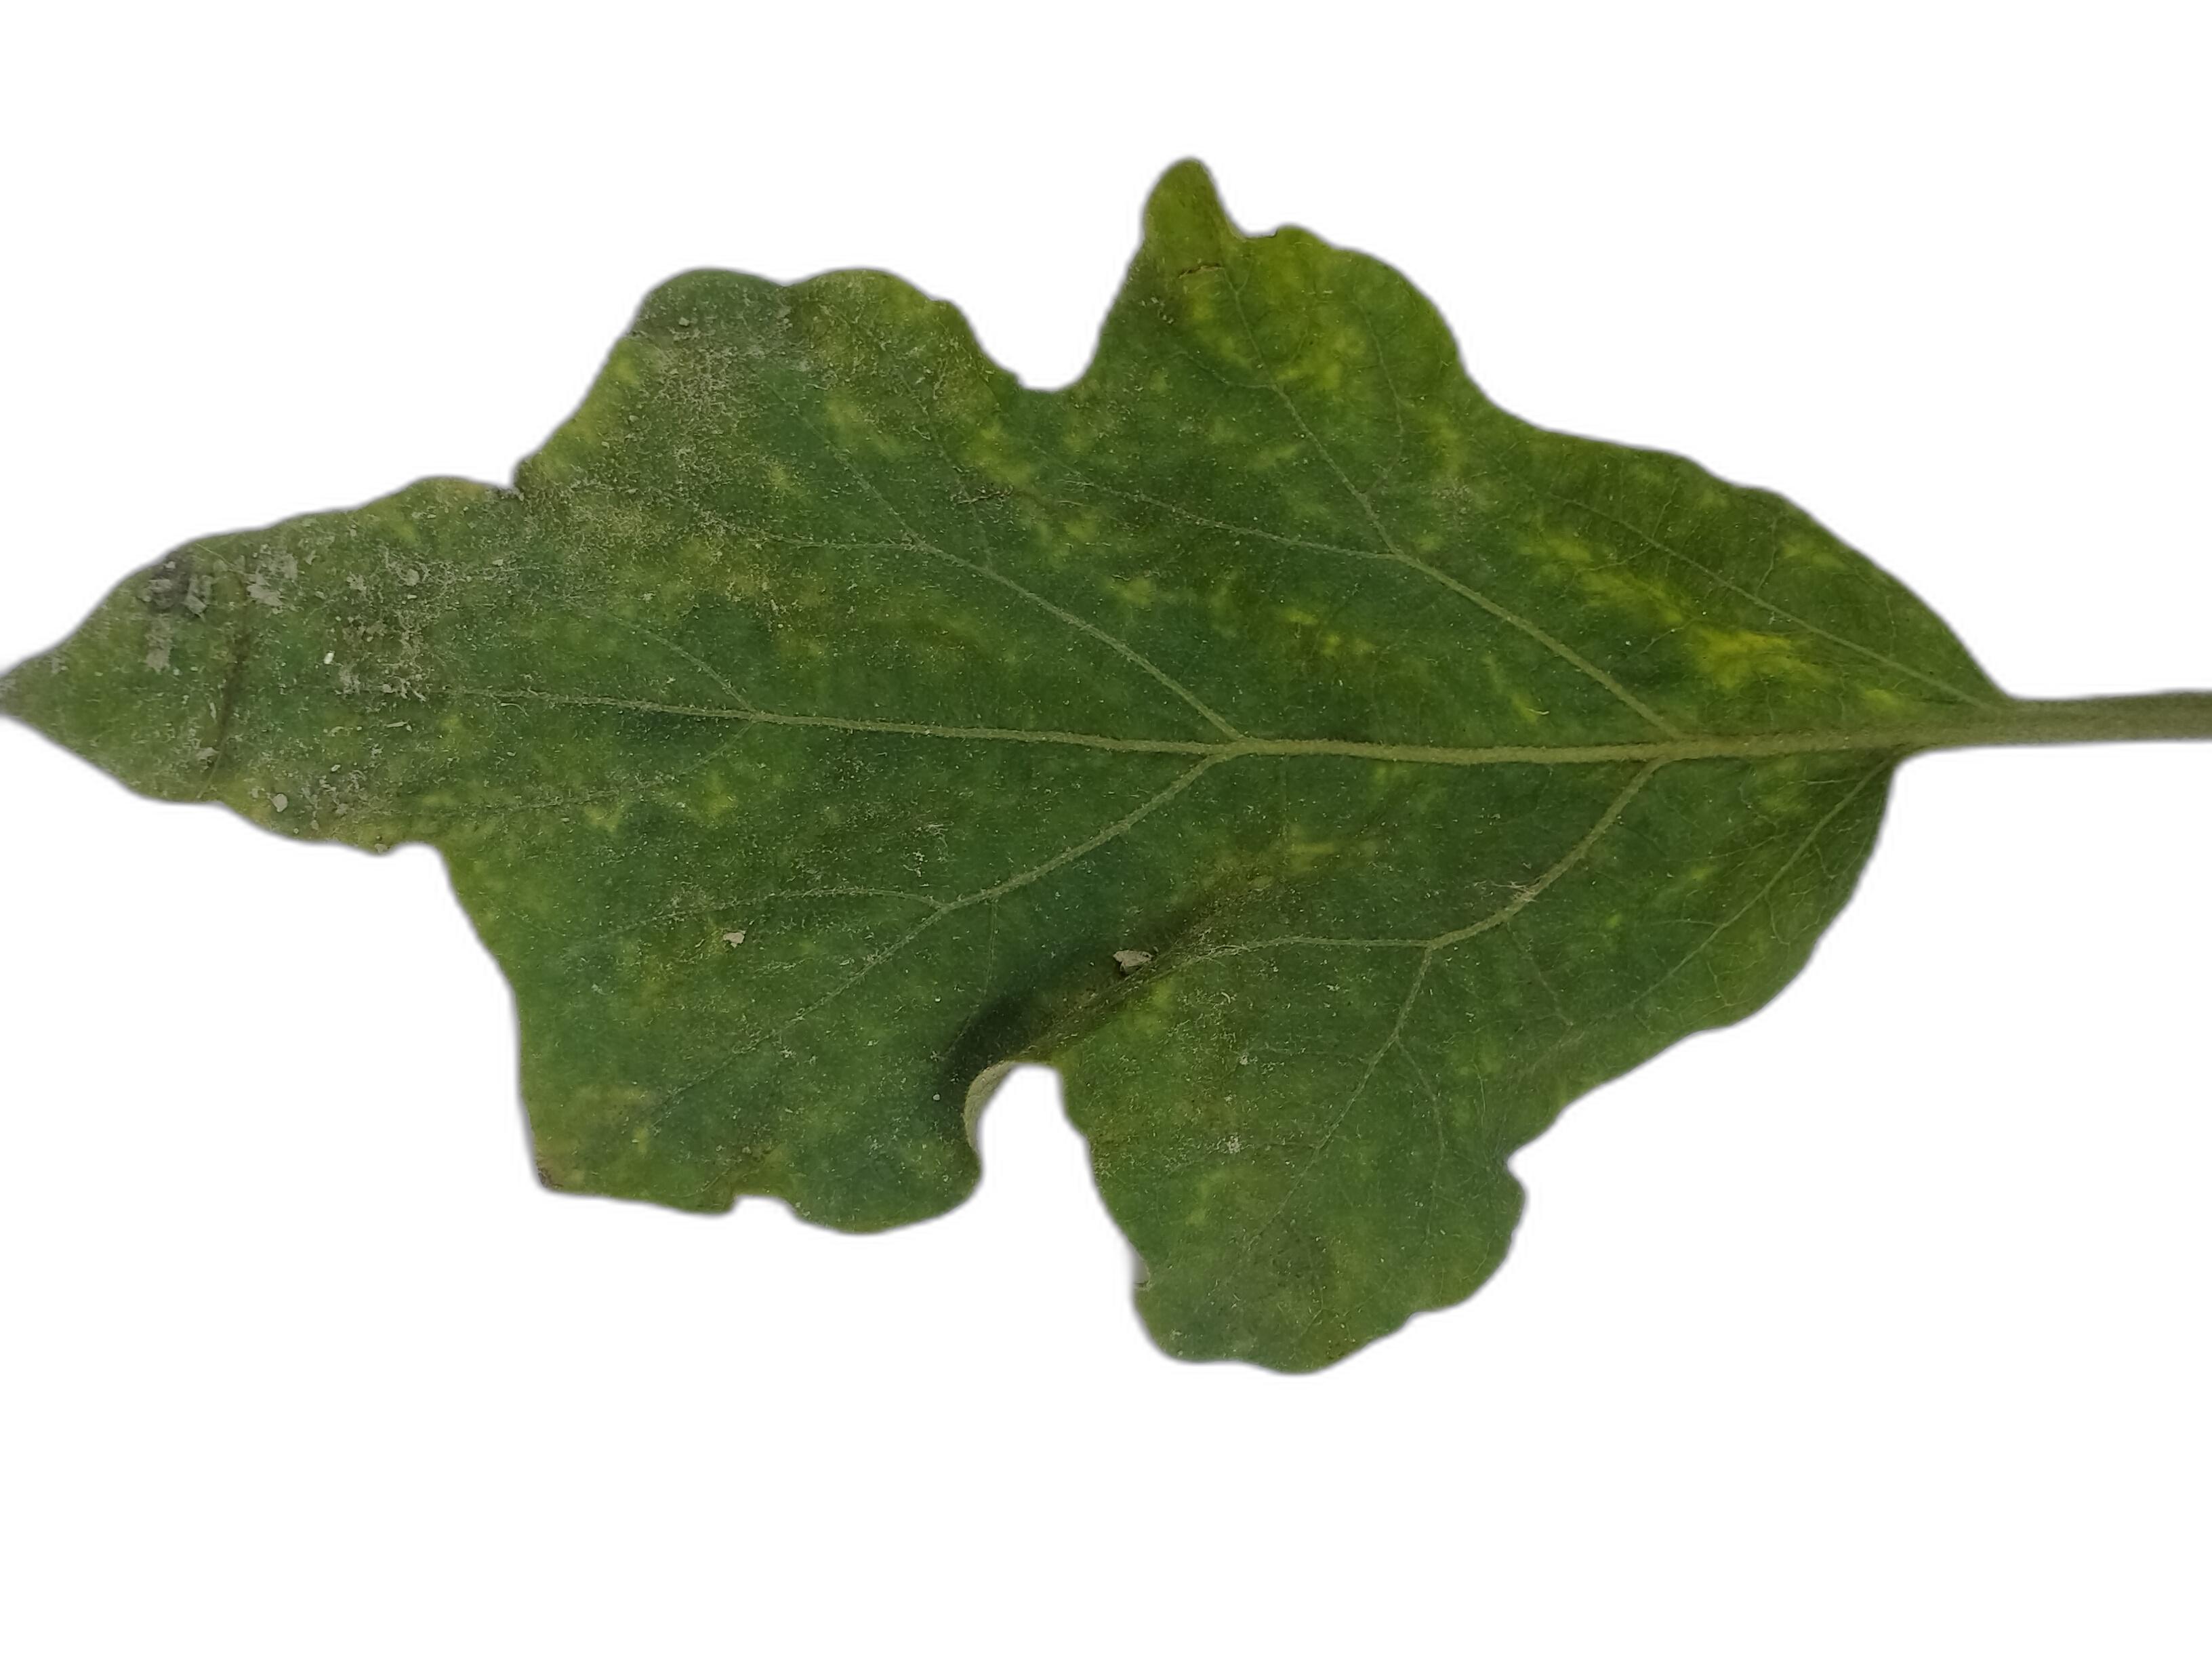
Label: Healthy Leaf